Stanley Muirhead

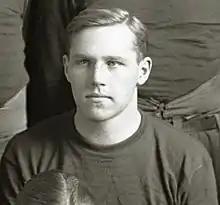

Stanley Nelson Muirhead (August 29, 1902 – September 14, 1942) was an American football player. He played at the tackle position for the University of Michigan from 1921 to 1923, leading the Wolverines to consecutive undefeated seasons in 1922 and 1923 and a national championship in 1923. He was selected as a second-team All-American in both 1922 and 1923. Muirhead also played professional football in 1924 for the Dayton Triangles and Cleveland Bulldogs and was selected as a first-team All-NFL player.